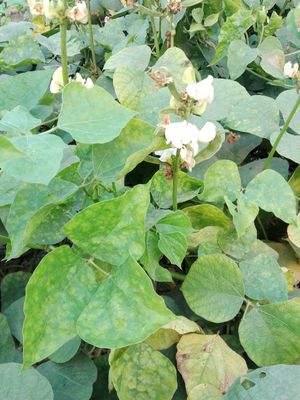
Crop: unknown
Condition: bean_mosaic_virus